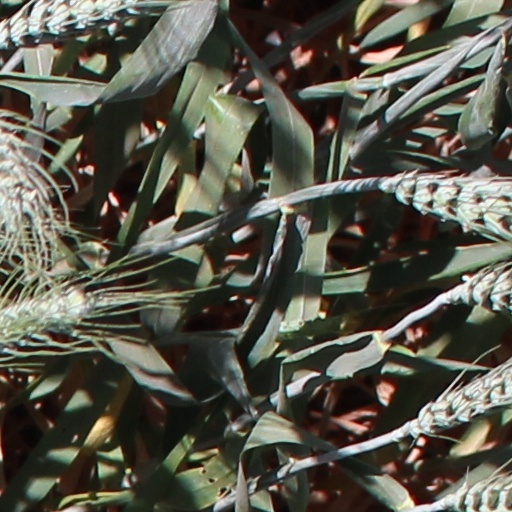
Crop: wheat